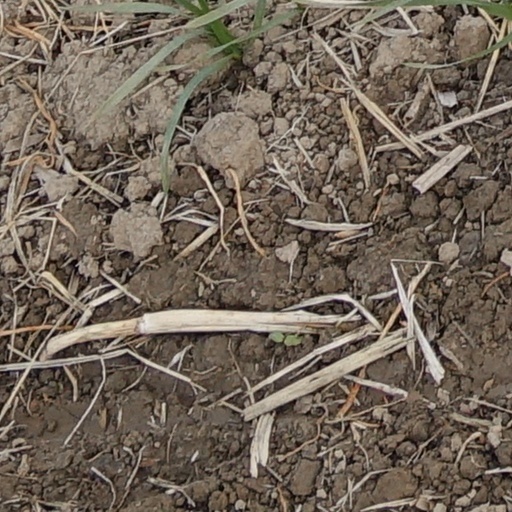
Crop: wheat